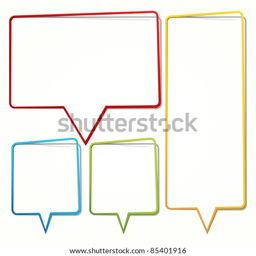
speech bubble in the form of a thin frame for your text .